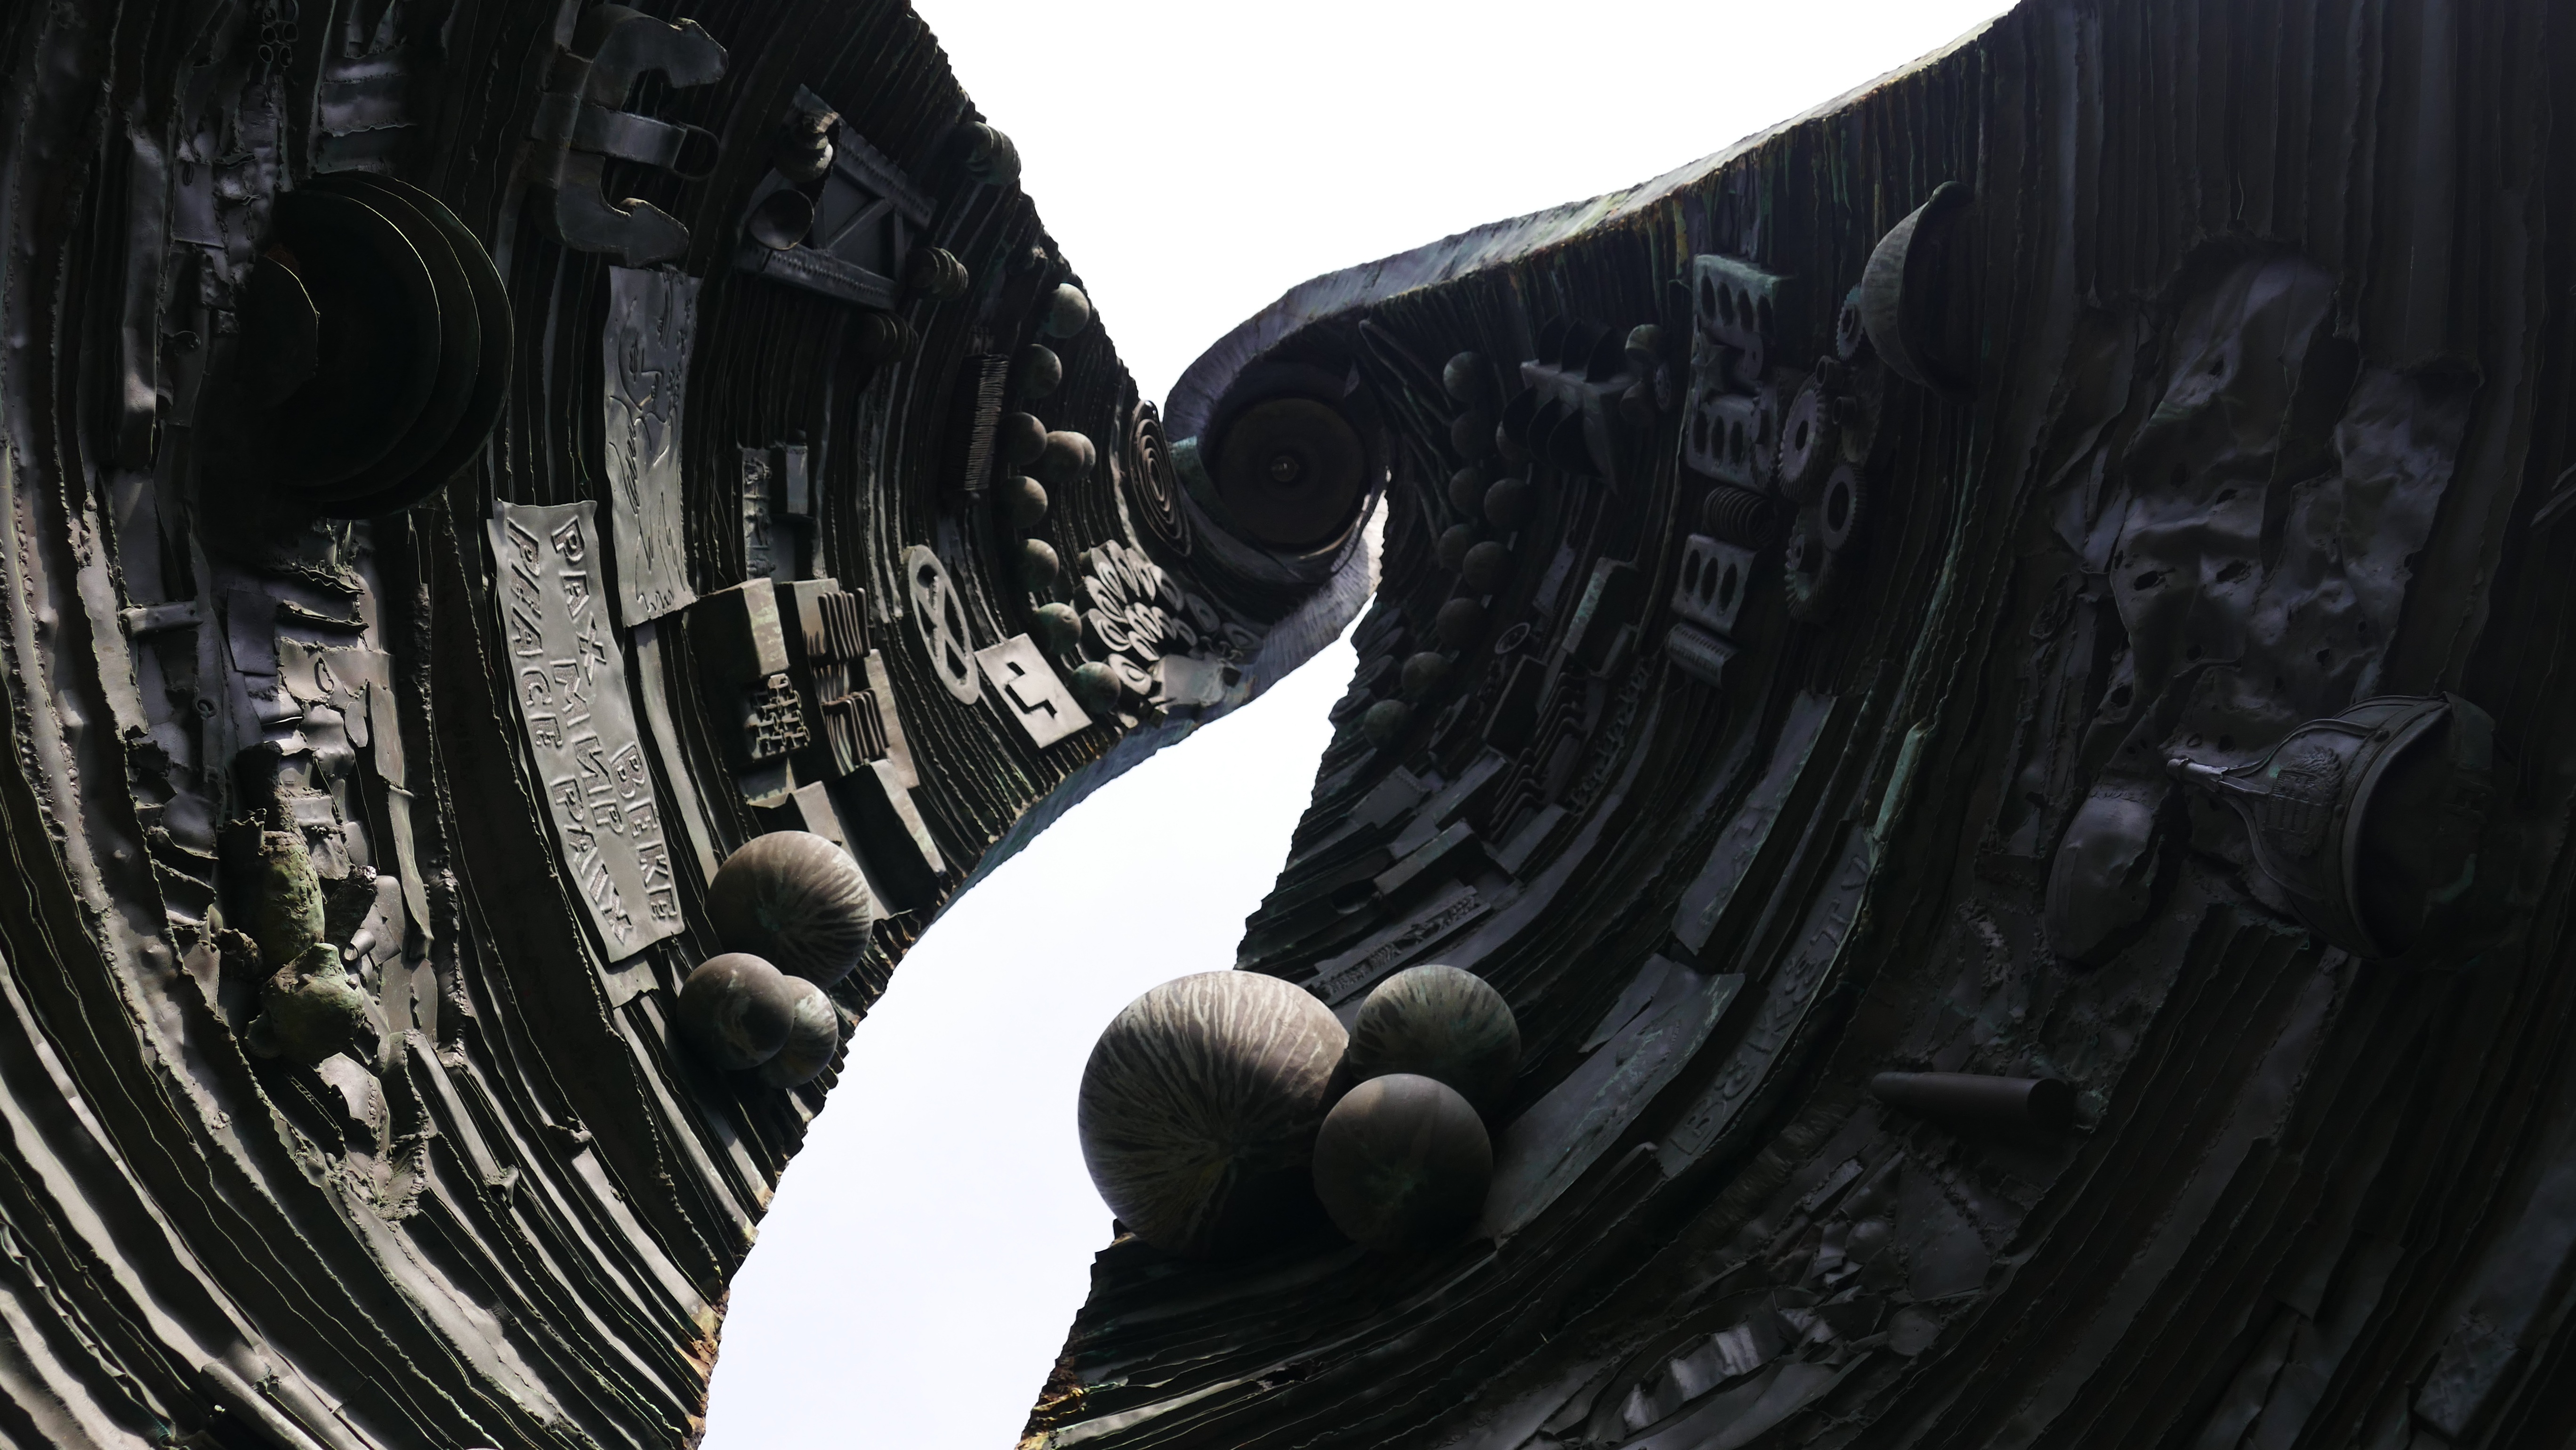
spiral, black, sculpture, art, budapest, image, screenshot, centennial memorial, from the inside